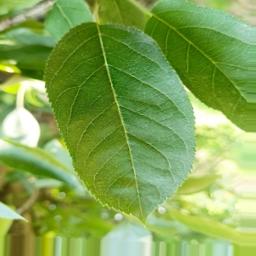
Label: Healthy